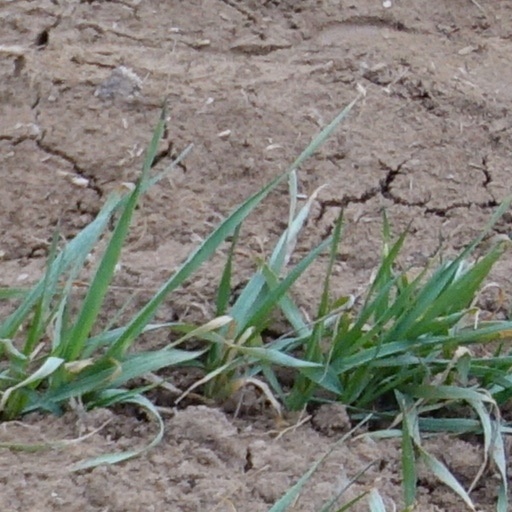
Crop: wheat